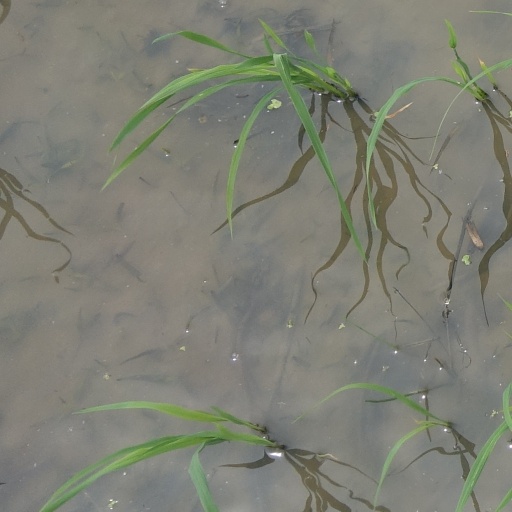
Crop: rice